Edward Sandford Martin

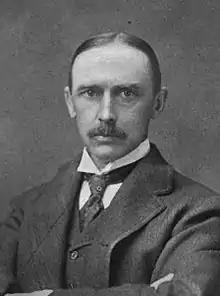
Portrait of Edward Sanford Martin

Edward Sandford Martin (2 January 1856 – 13 June 1939) was an American journalist and editor.